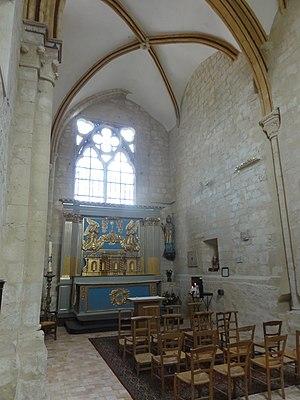
Chevet.
L’église Saint-Sulpice est une église paroissiale catholique, dédiée à saint Sulpice le Pieux, évêque de Bourges. Elle se situe dans la commune française de Saint-Sulpice-de-Favières, dans le département de l'Essonne, en Île-de-France. Chaque voyageur remarque la disproportion éclatante entre la taille du village, qui a toujours été insignifiant, et la splendeur et les dimensions de l'église. Elle ne s'explique que par sa vocation d'église de pèlerinage, l'un des plus importants du diocèse de Paris dont la paroisse faisait partie, et par l'impulsion du pouvoir royal, sachant que le pèlerinage avait les faveurs de saint Louis. Édifiée pendant les dernières années de sa vie, et non achevée à sa mort, l'église est l'un des principaux édifices gothique rayonnants de la région, et son architecte connaissait les grands chantiers royaux de son époque. Les travaux s'arrêtent toutefois avant la fin du XIIIᵉ siècle, et quand ils reprennent au siècle suivant, ce n'est que pour édifier la façade occidentale : la nef reste inachevée, ou bien est détruite partiellement sous les guerres de religion.